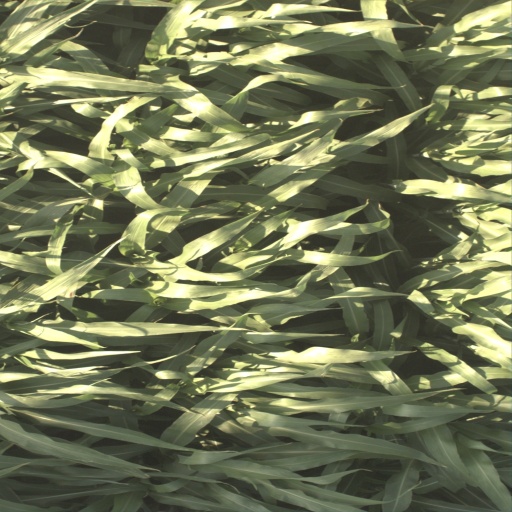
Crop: sorghum